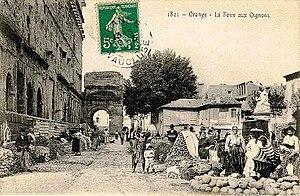
Orange Foire aux oignons en 1905
Le marché d'Orange est un marché hebdomadaire qui se tient tous les jeudis dans la ville depuis le début du XVᵉ siècle. C'est l'un des plus anciens et des plus animés marchés de Provence. Il eut des débuts difficiles. Fondé par un prince d'Orange pour concurrencer celui de Carpentras, il fallut l'intervention d'un empereur du Saint-Empire romain germanique pour arbitrer et régler ce différend.